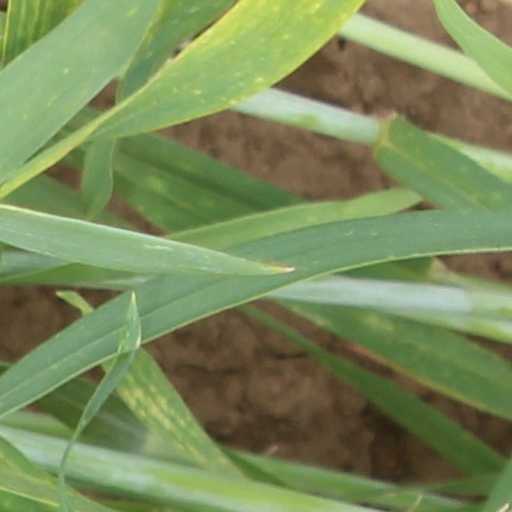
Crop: wheat